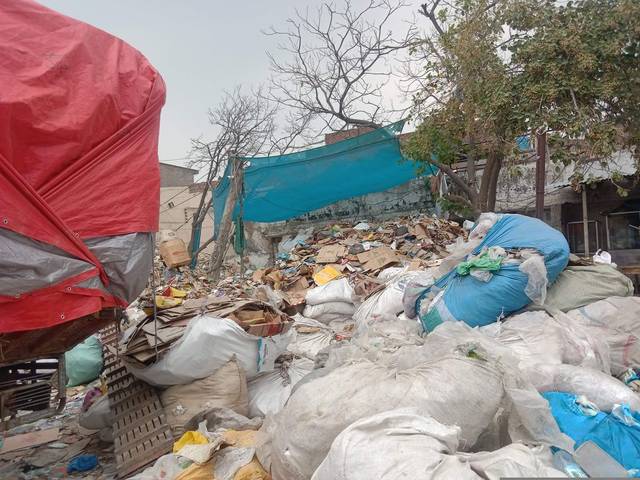
Region: Pakistan
Coordinates: 31.553, 74.4